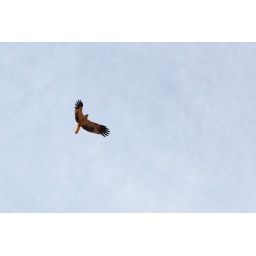
No time to switch lenses, just pulled over and hung out the car window